Vincent and the Doctor

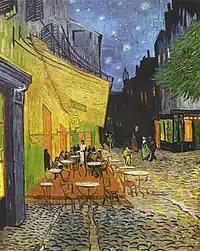
The art department remade a café in Croatia to resemble the one in this 1888 van Gogh painting, "Café Terrace at Night".

The Eleventh Doctor takes Amy to the Musée d'Orsay in Paris, where they admire the work of the Post-Impressionist painter Vincent van Gogh. The Doctor discovers a seemingly alien figure in a window of the 1890 painting "The Church at Auvers", and decides they must travel back in time to speak with Vincent. In 1890 France, they find Vincent, a lonely man, at a café. A young girl is murdered outside the café. When the trio go out to see what happened they are stoned by locals who blame Vincent's insanity for the killing. The Doctor and Amy talk Vincent into letting them stay the night and they return to his home.